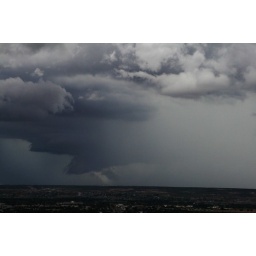
July 25, 2010 Weak rotation in wall cloud west of Las Cruces, NM 4:34 PM